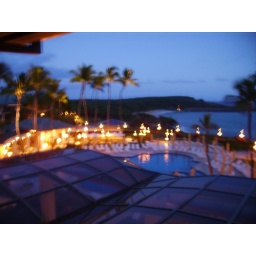
View of the hotel pool, illuminated by tiki lamps at dusk, from the bar balcony